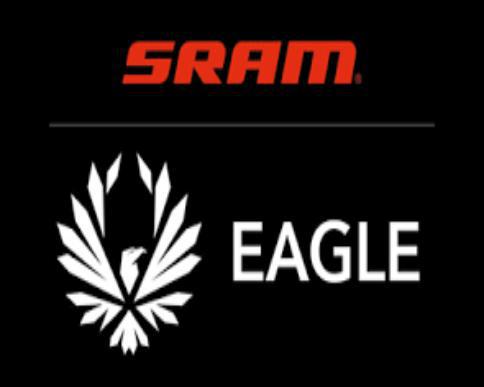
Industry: Clothes